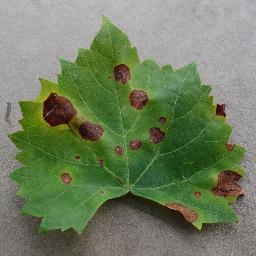
Label: Grape___Black_rot